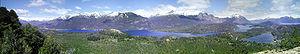
La province de Río Negro est une province de l'Argentine. Elle est située au sud du pays, en Patagonie. Elle est bordée au nord par la province de La Pampa, à l'est par celle de Buenos Aires, au sud par le Chubut et à l'ouest par le Neuquén et, séparée par la cordillère des Andes, par la République du Chili.
Le parc national Nahuel Huapi est un parc national situé en Patagonie en Argentine. Il s'étend sur 717 261 hectares répartis entre les provinces de Neuquén et de Río Negro.